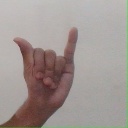
अक्षर: य